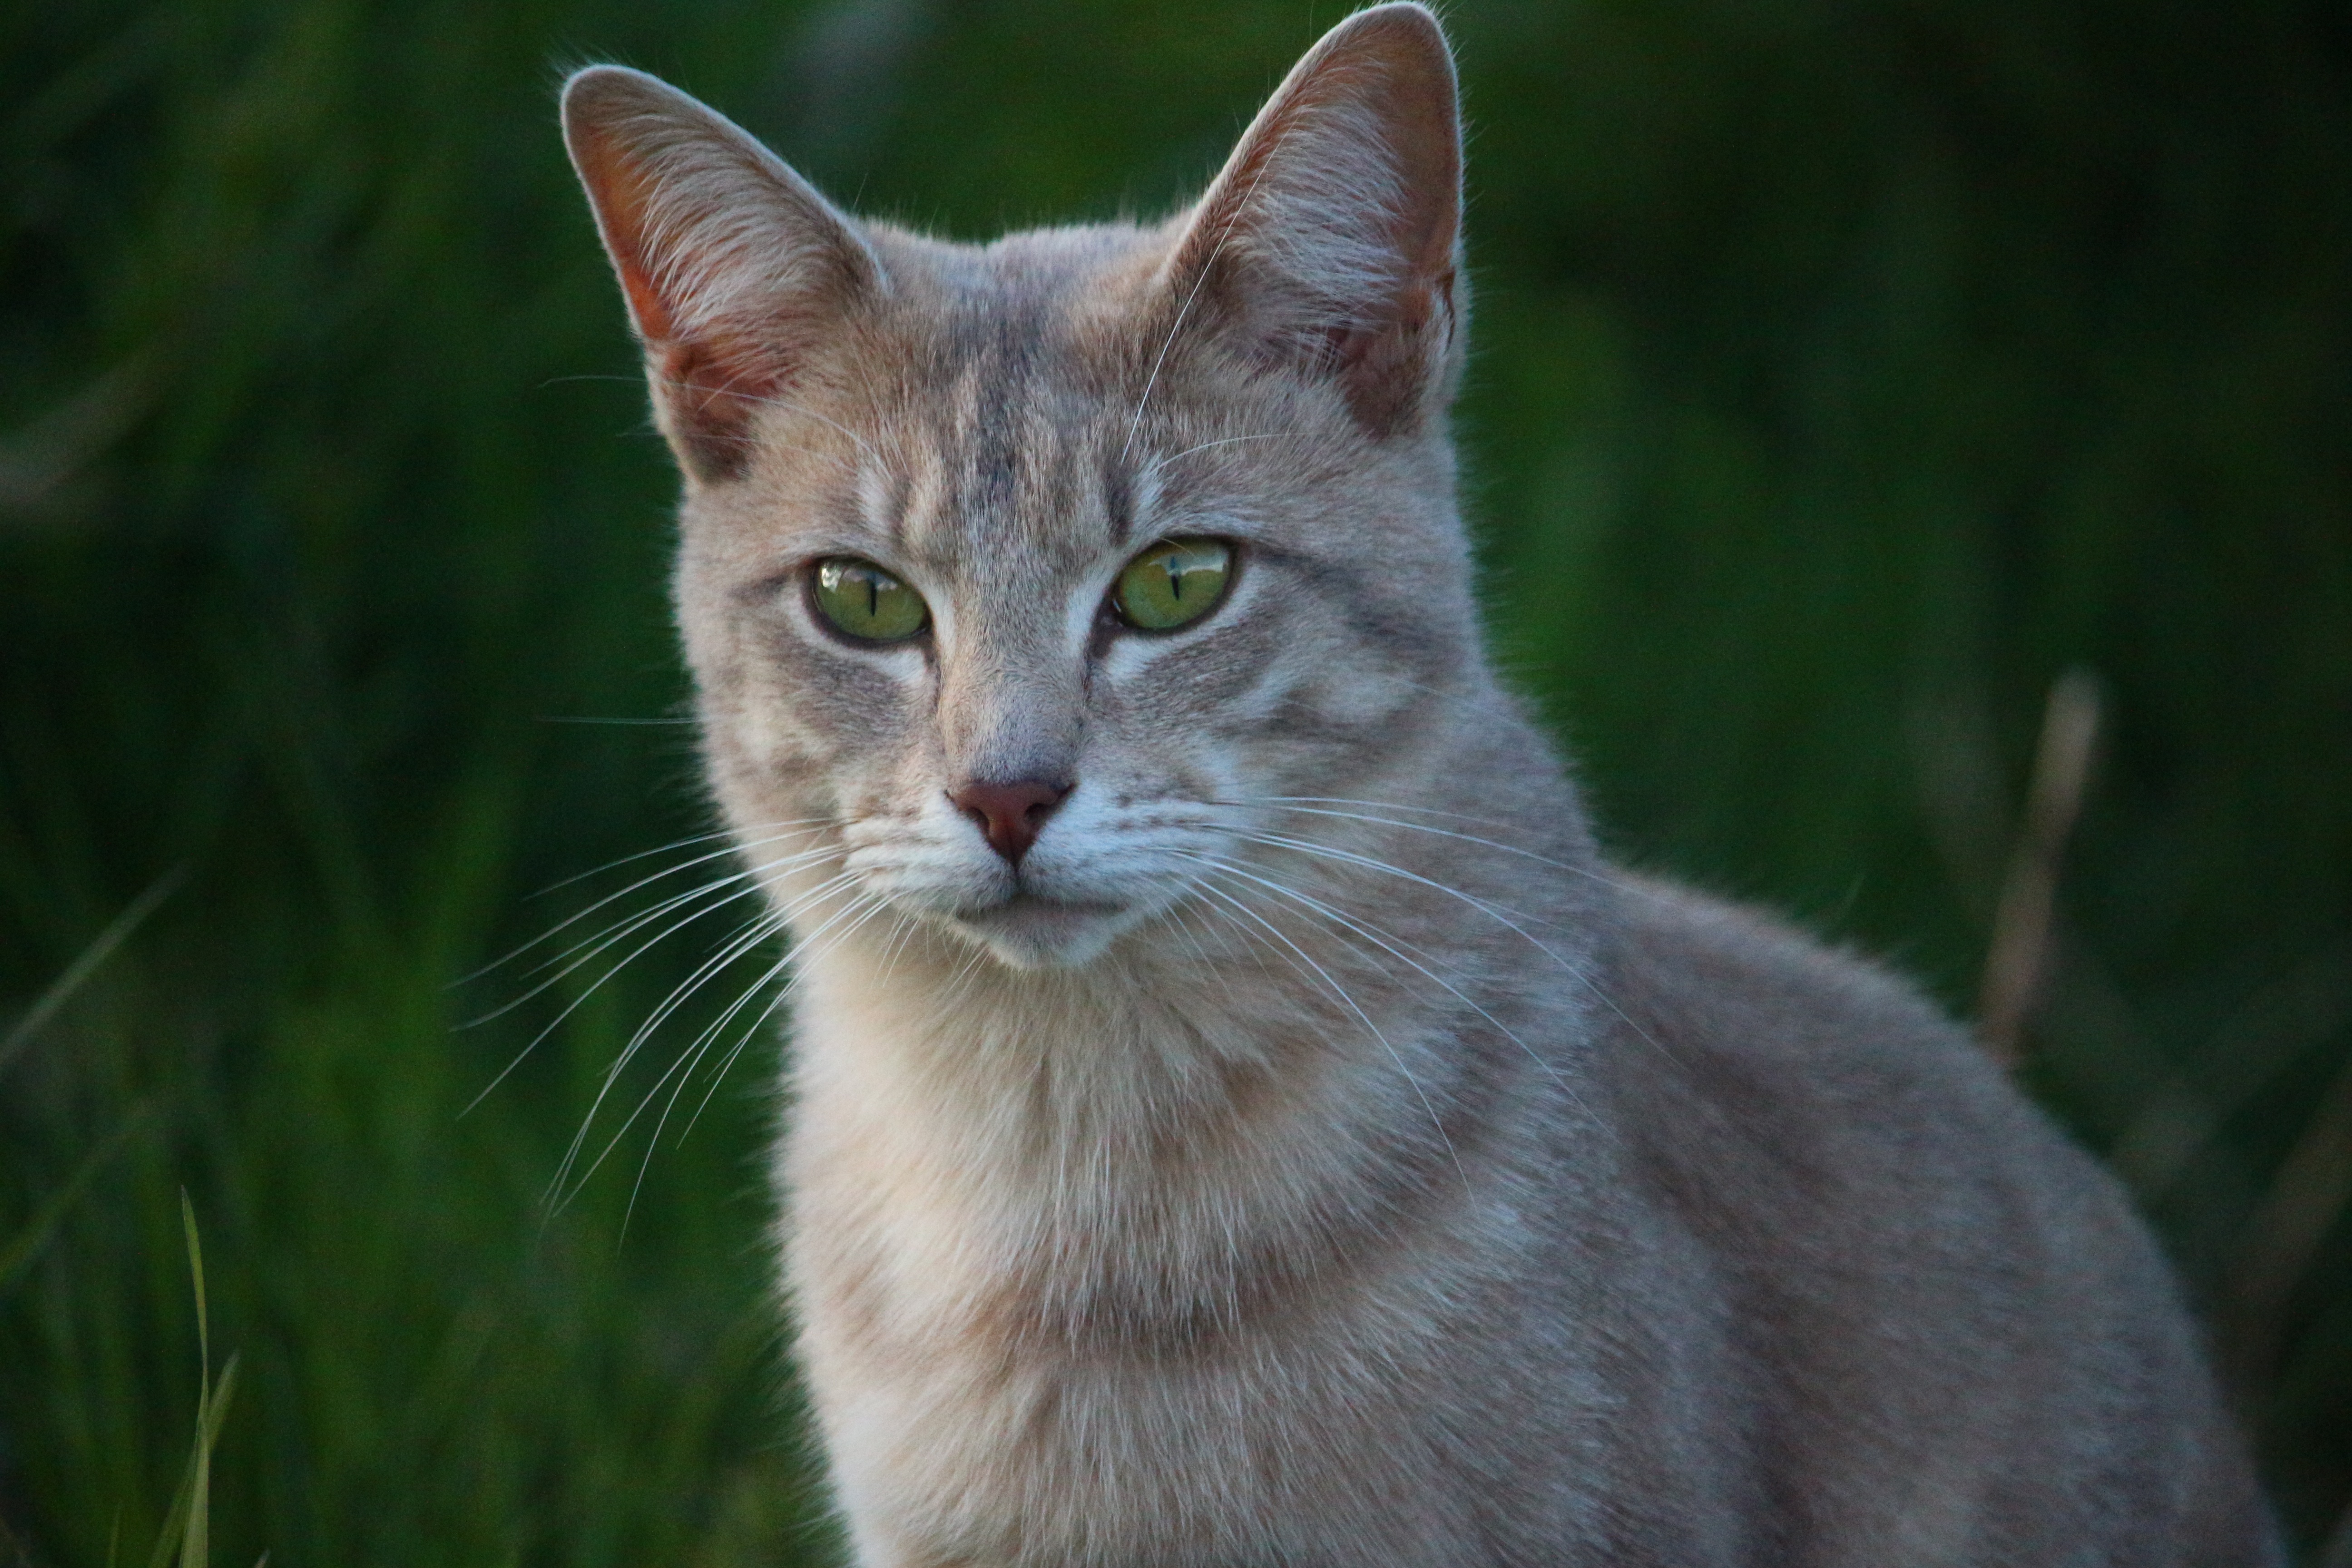
kitten, cat, mammal, fauna, whiskers, vertebrate, mieze, breed cat, mackerel, tiger cat, cat's eyes, cat portrait, european shorthair, russian blue, wild cat, korat, burmilla, small to medium sized cats, cat like mammal, carnivoran, nebelung, domestic short haired cat, pixie bob, rusty spotted cat